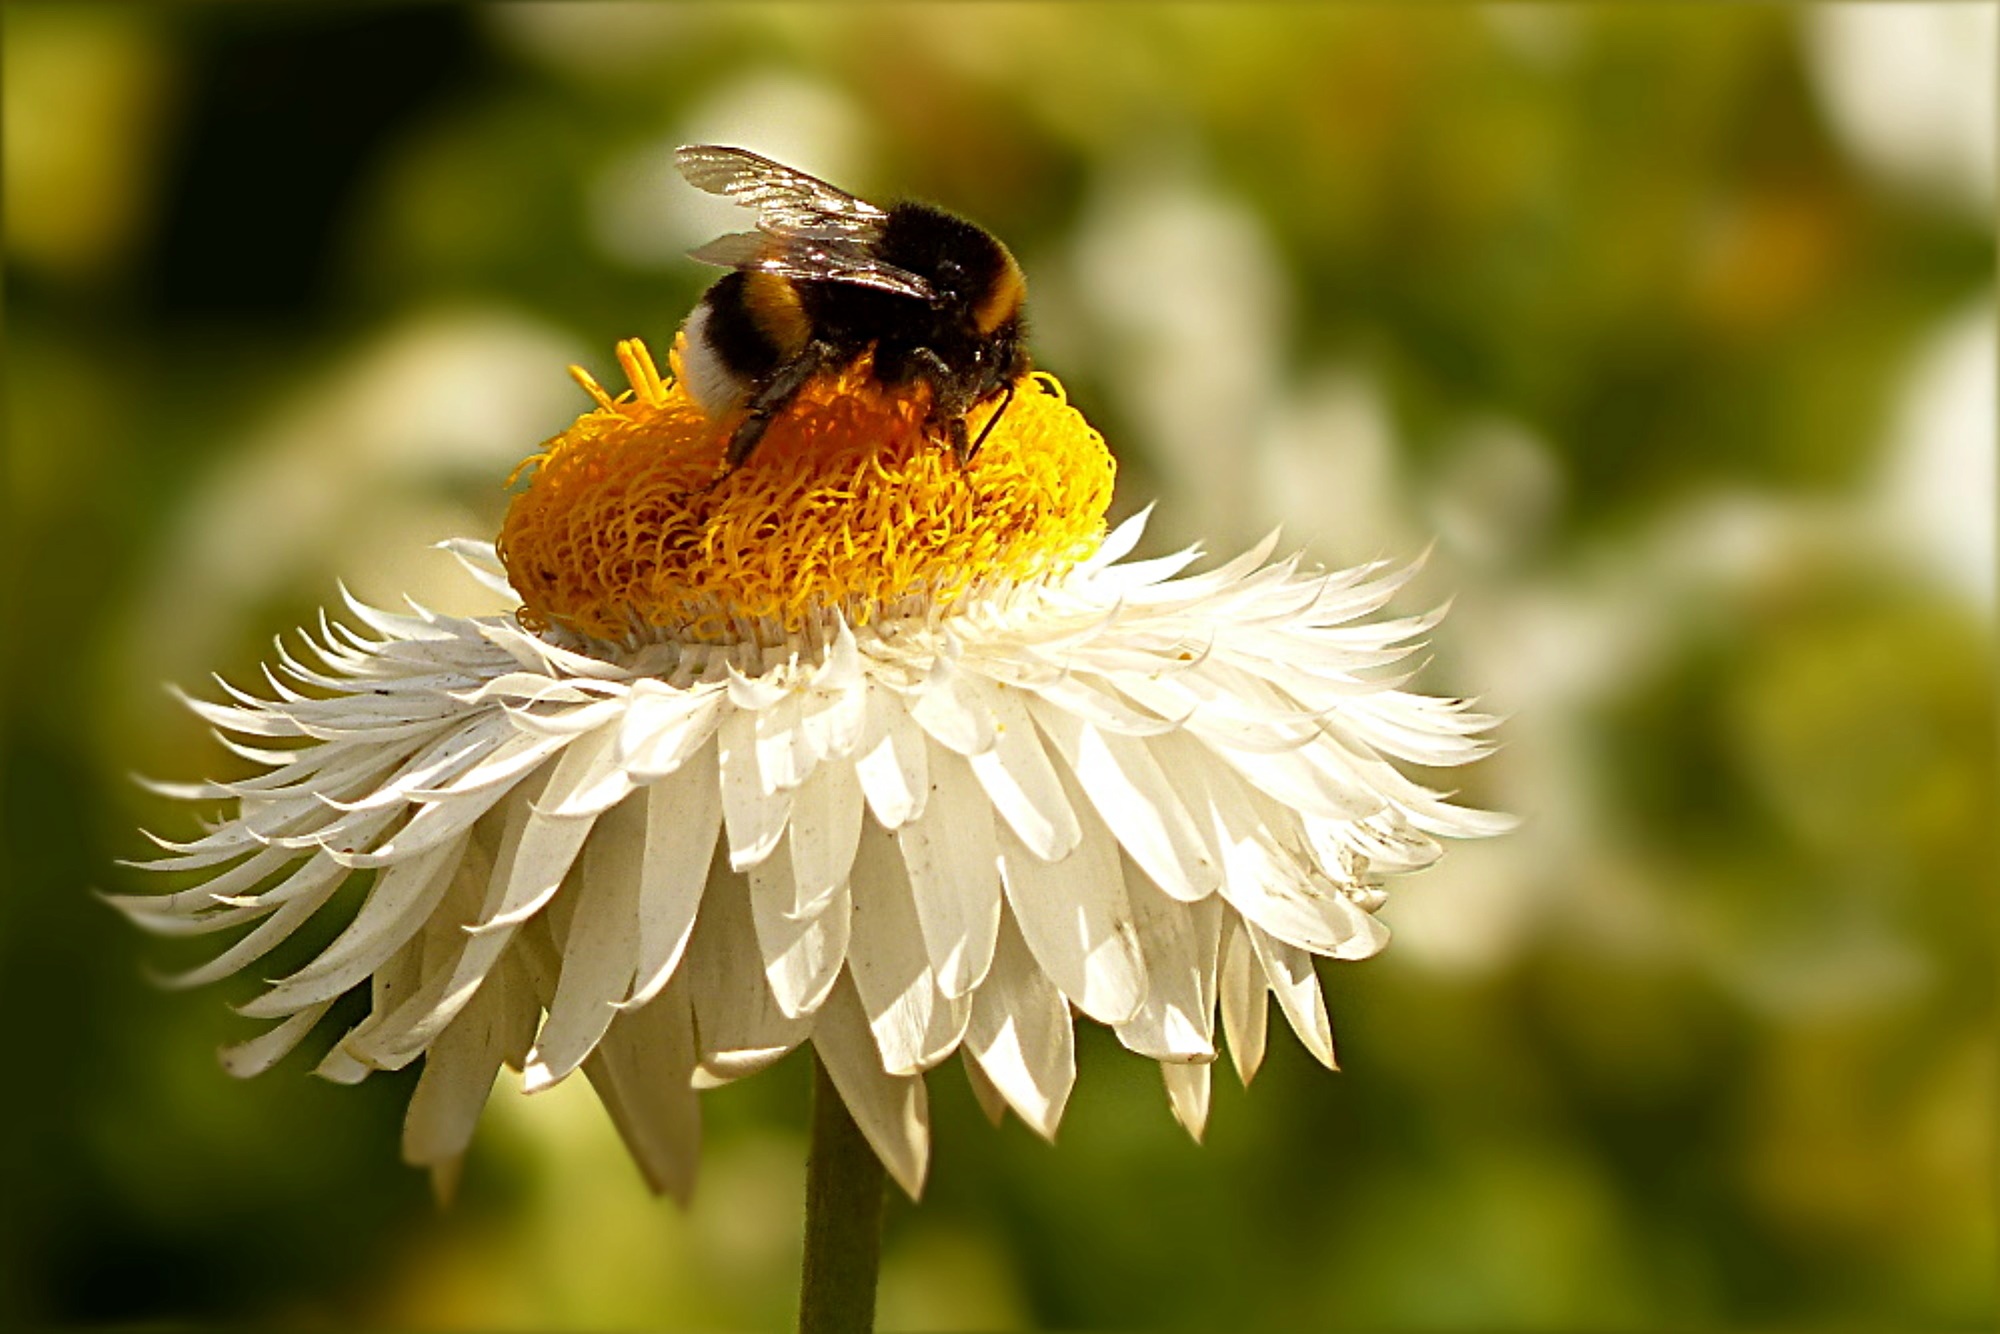
nature, plant, photography, flower, petal, pollen, insect, botany, flora, fauna, invertebrate, wildflower, close up, bee, bumblebee, hummel, nectar, macro photography, flowering plant, honey bee, daisy family, italicum, helichrysum, white yellow, pollinator, land plant, membrane winged insect